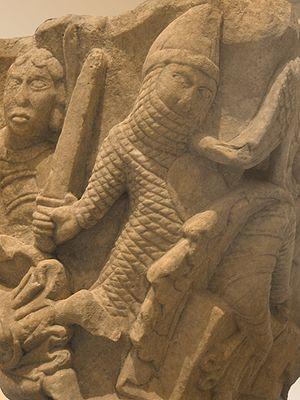
L’ordre du Temple est un ordre religieux et militaire issu de la chevalerie chrétienne du Moyen Âge, dont les membres sont appelés les Templiers.